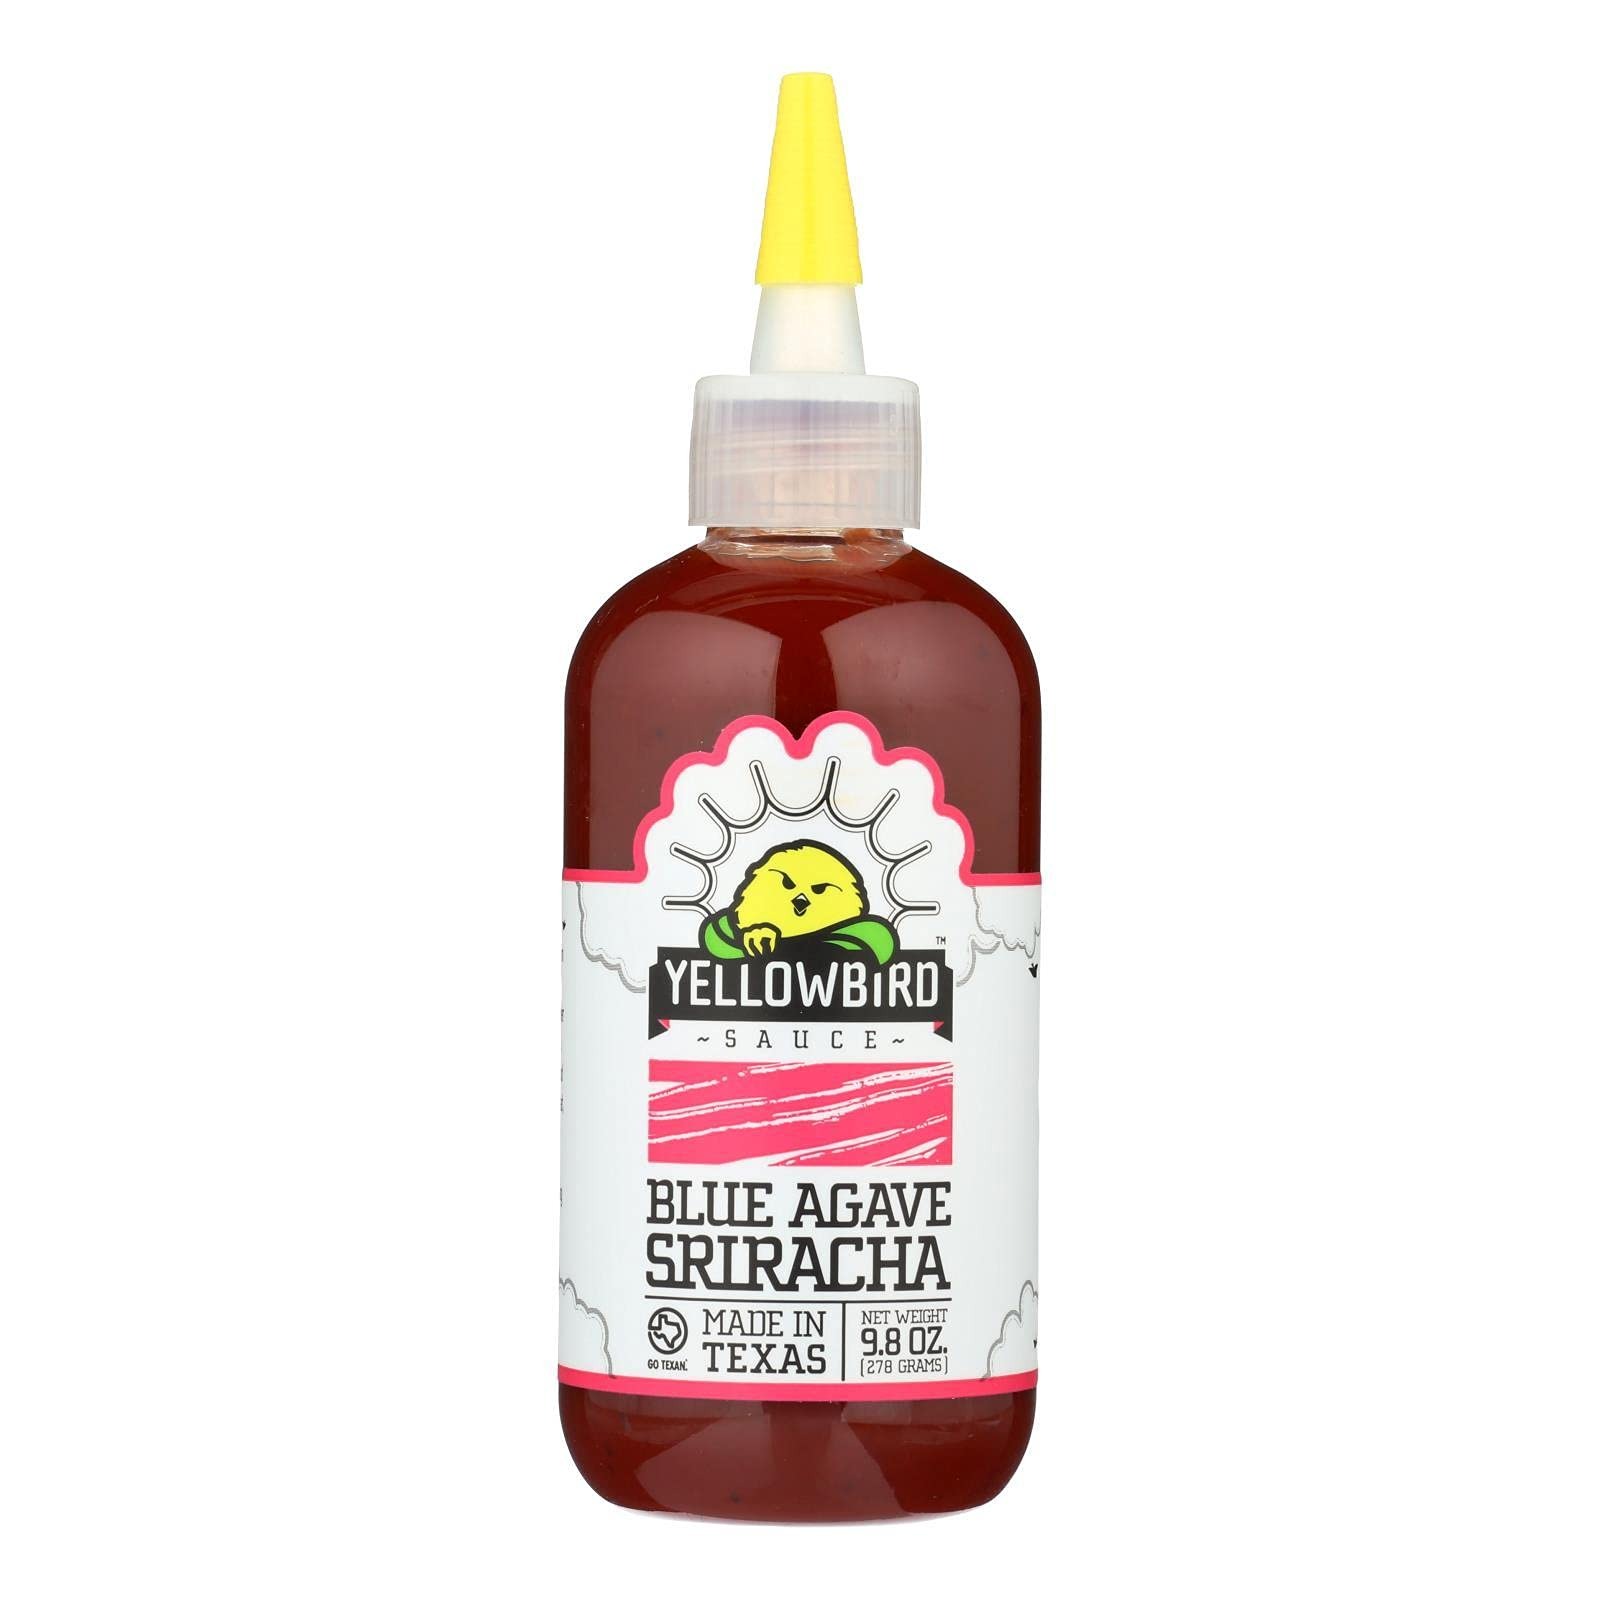
Item Name: YELLOWBIRD, SAUCE, BLUE AGAVE SRIRACHA - Pack of 6
Value: 269.76
Unit: Fl Oz

Price: 59.065